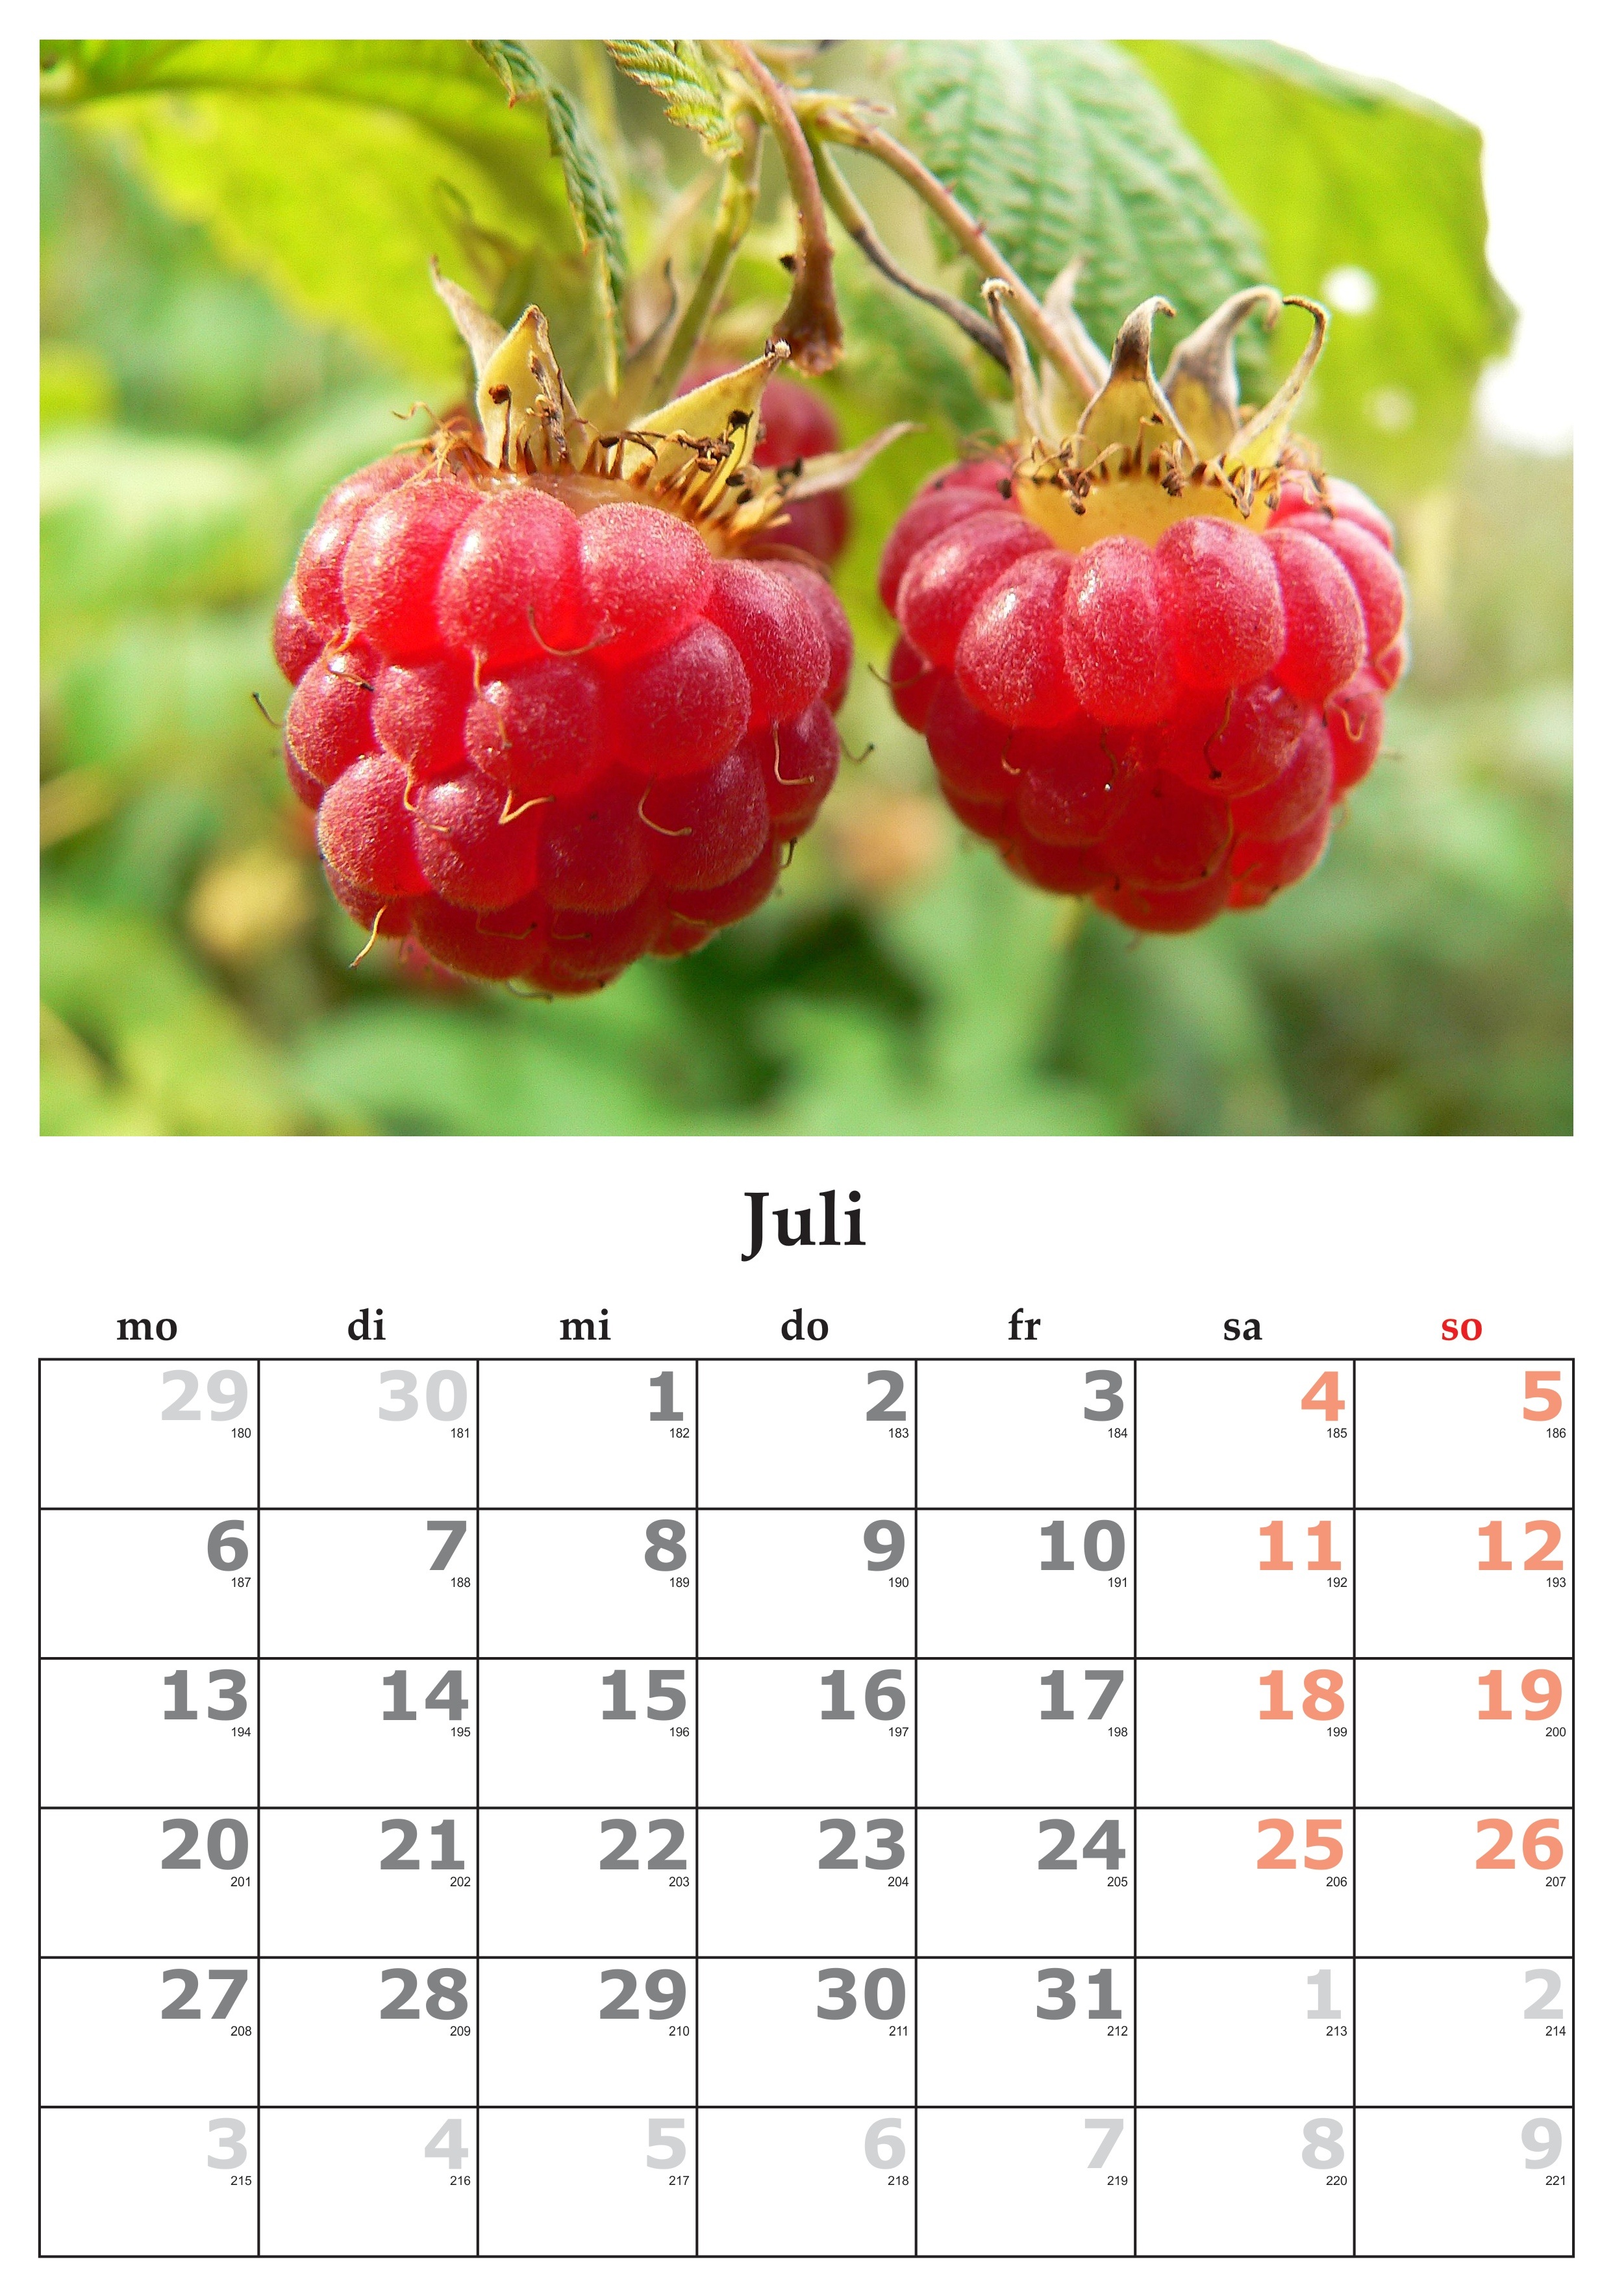
plant, fruit, food, produce, july, calendar, month, july 2015